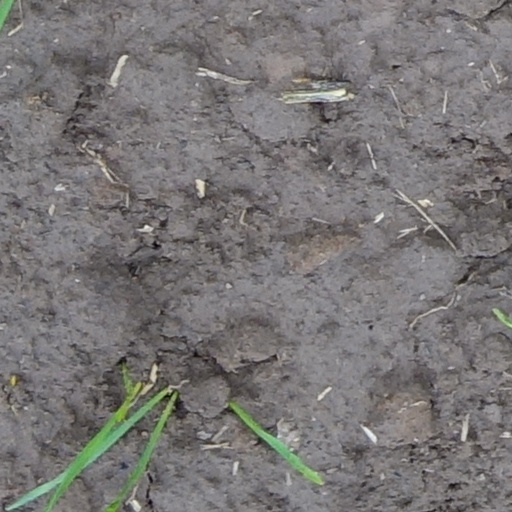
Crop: wheat